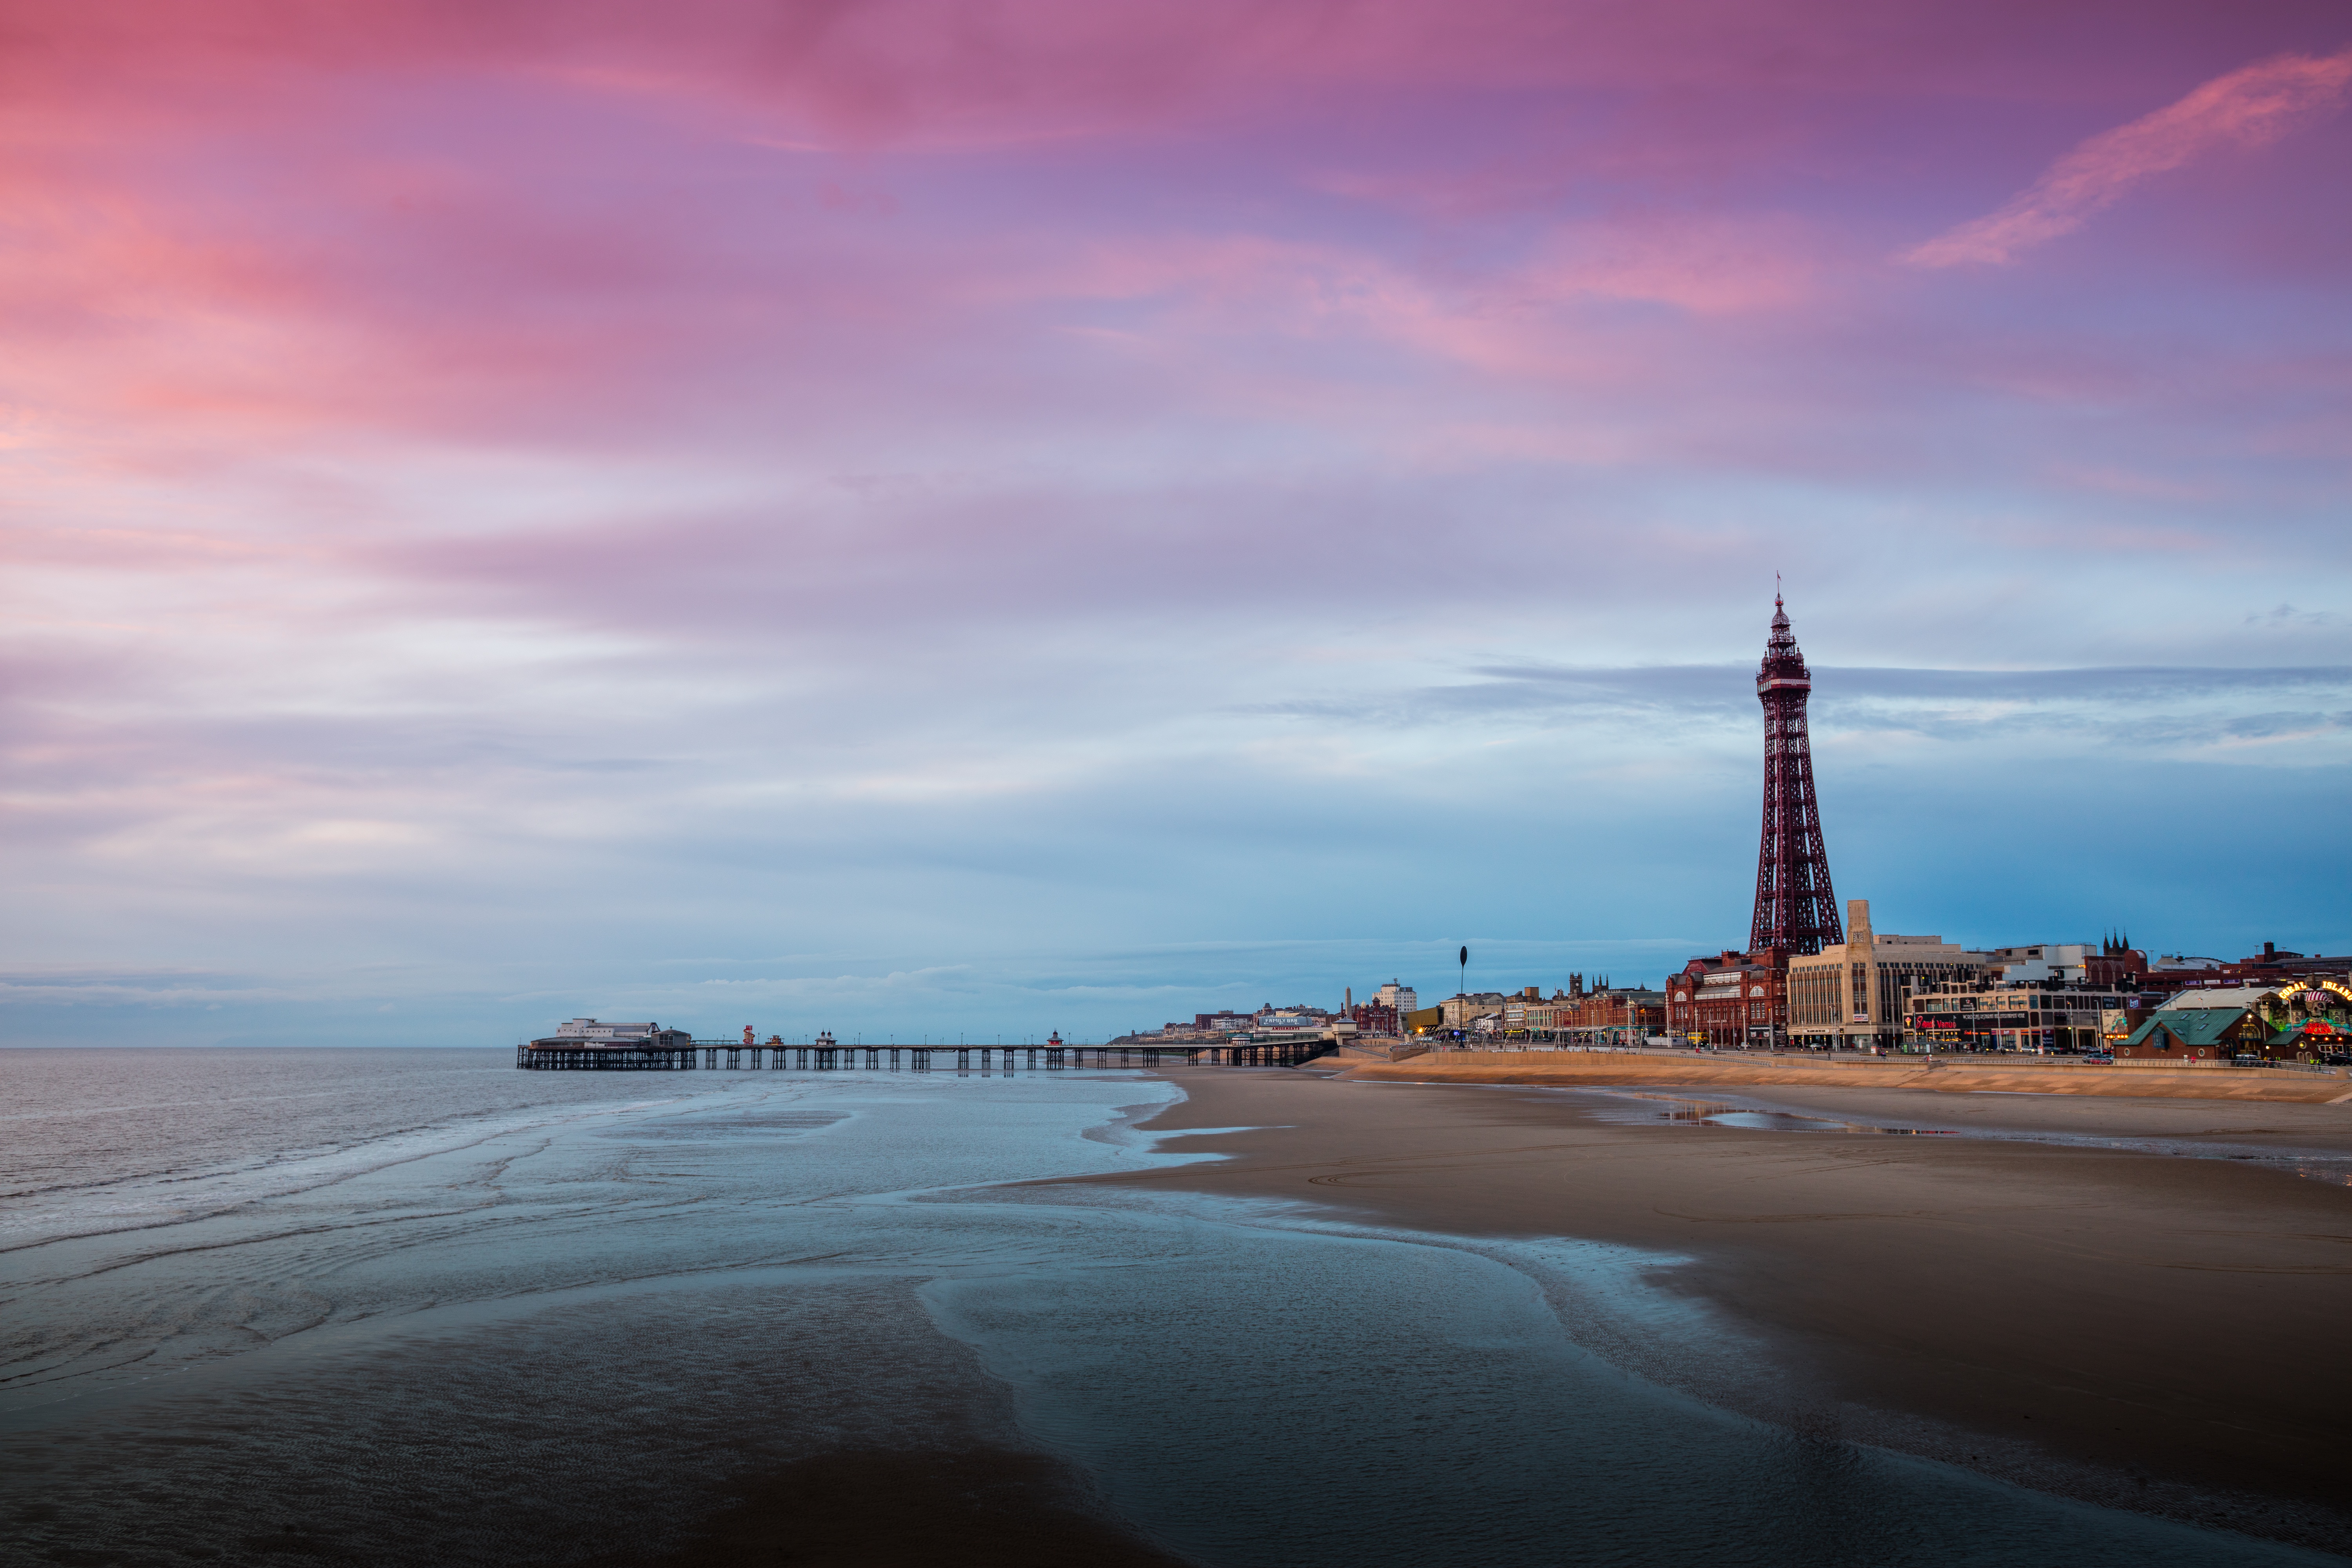
beach, sea, coast, sand, ocean, horizon, cloud, sky, sunrise, sunset, morning, shore, wave, dawn, pier, seaside, dusk, evening, reflection, tower, bay, body of water, blackpool